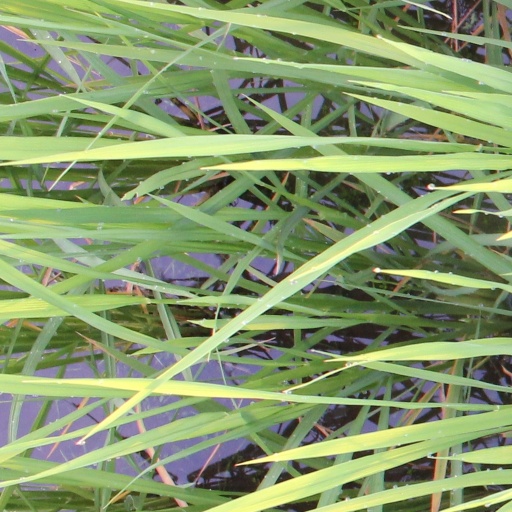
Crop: rice